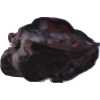
Label: carambola